Henrik Fisker

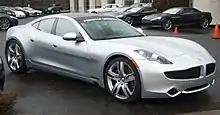
A 2012 Fisker Karma

In August 2007, Fisker and Quantum Technologies launched Fisker Automotive in Anaheim, California.